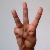
The image shows a hand gesture representing the letter 'W' in Indian Sign Language.